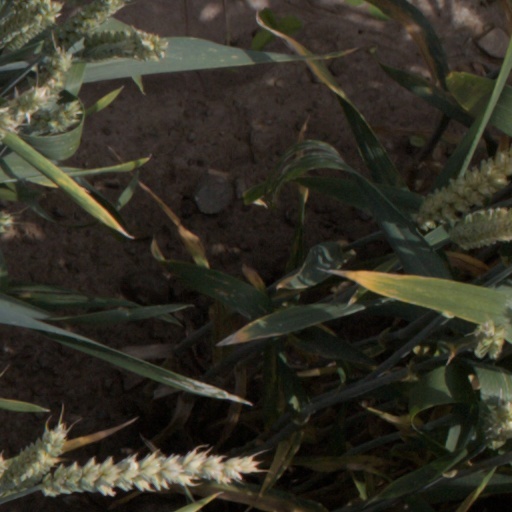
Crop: wheat